Innozenz Stangl

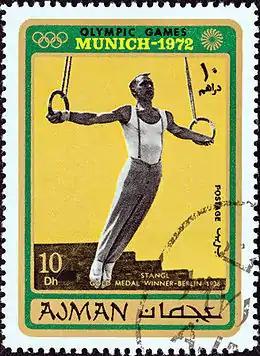
Stangl on a 1971 stamp of United Arab Emirates

Innozenz Stangl (11 March 1911 – 23 March 1991) was a German gymnast who won a team gold medal at the 1936 Summer Olympics. His best personal result was fourth place on the horizontal bar.